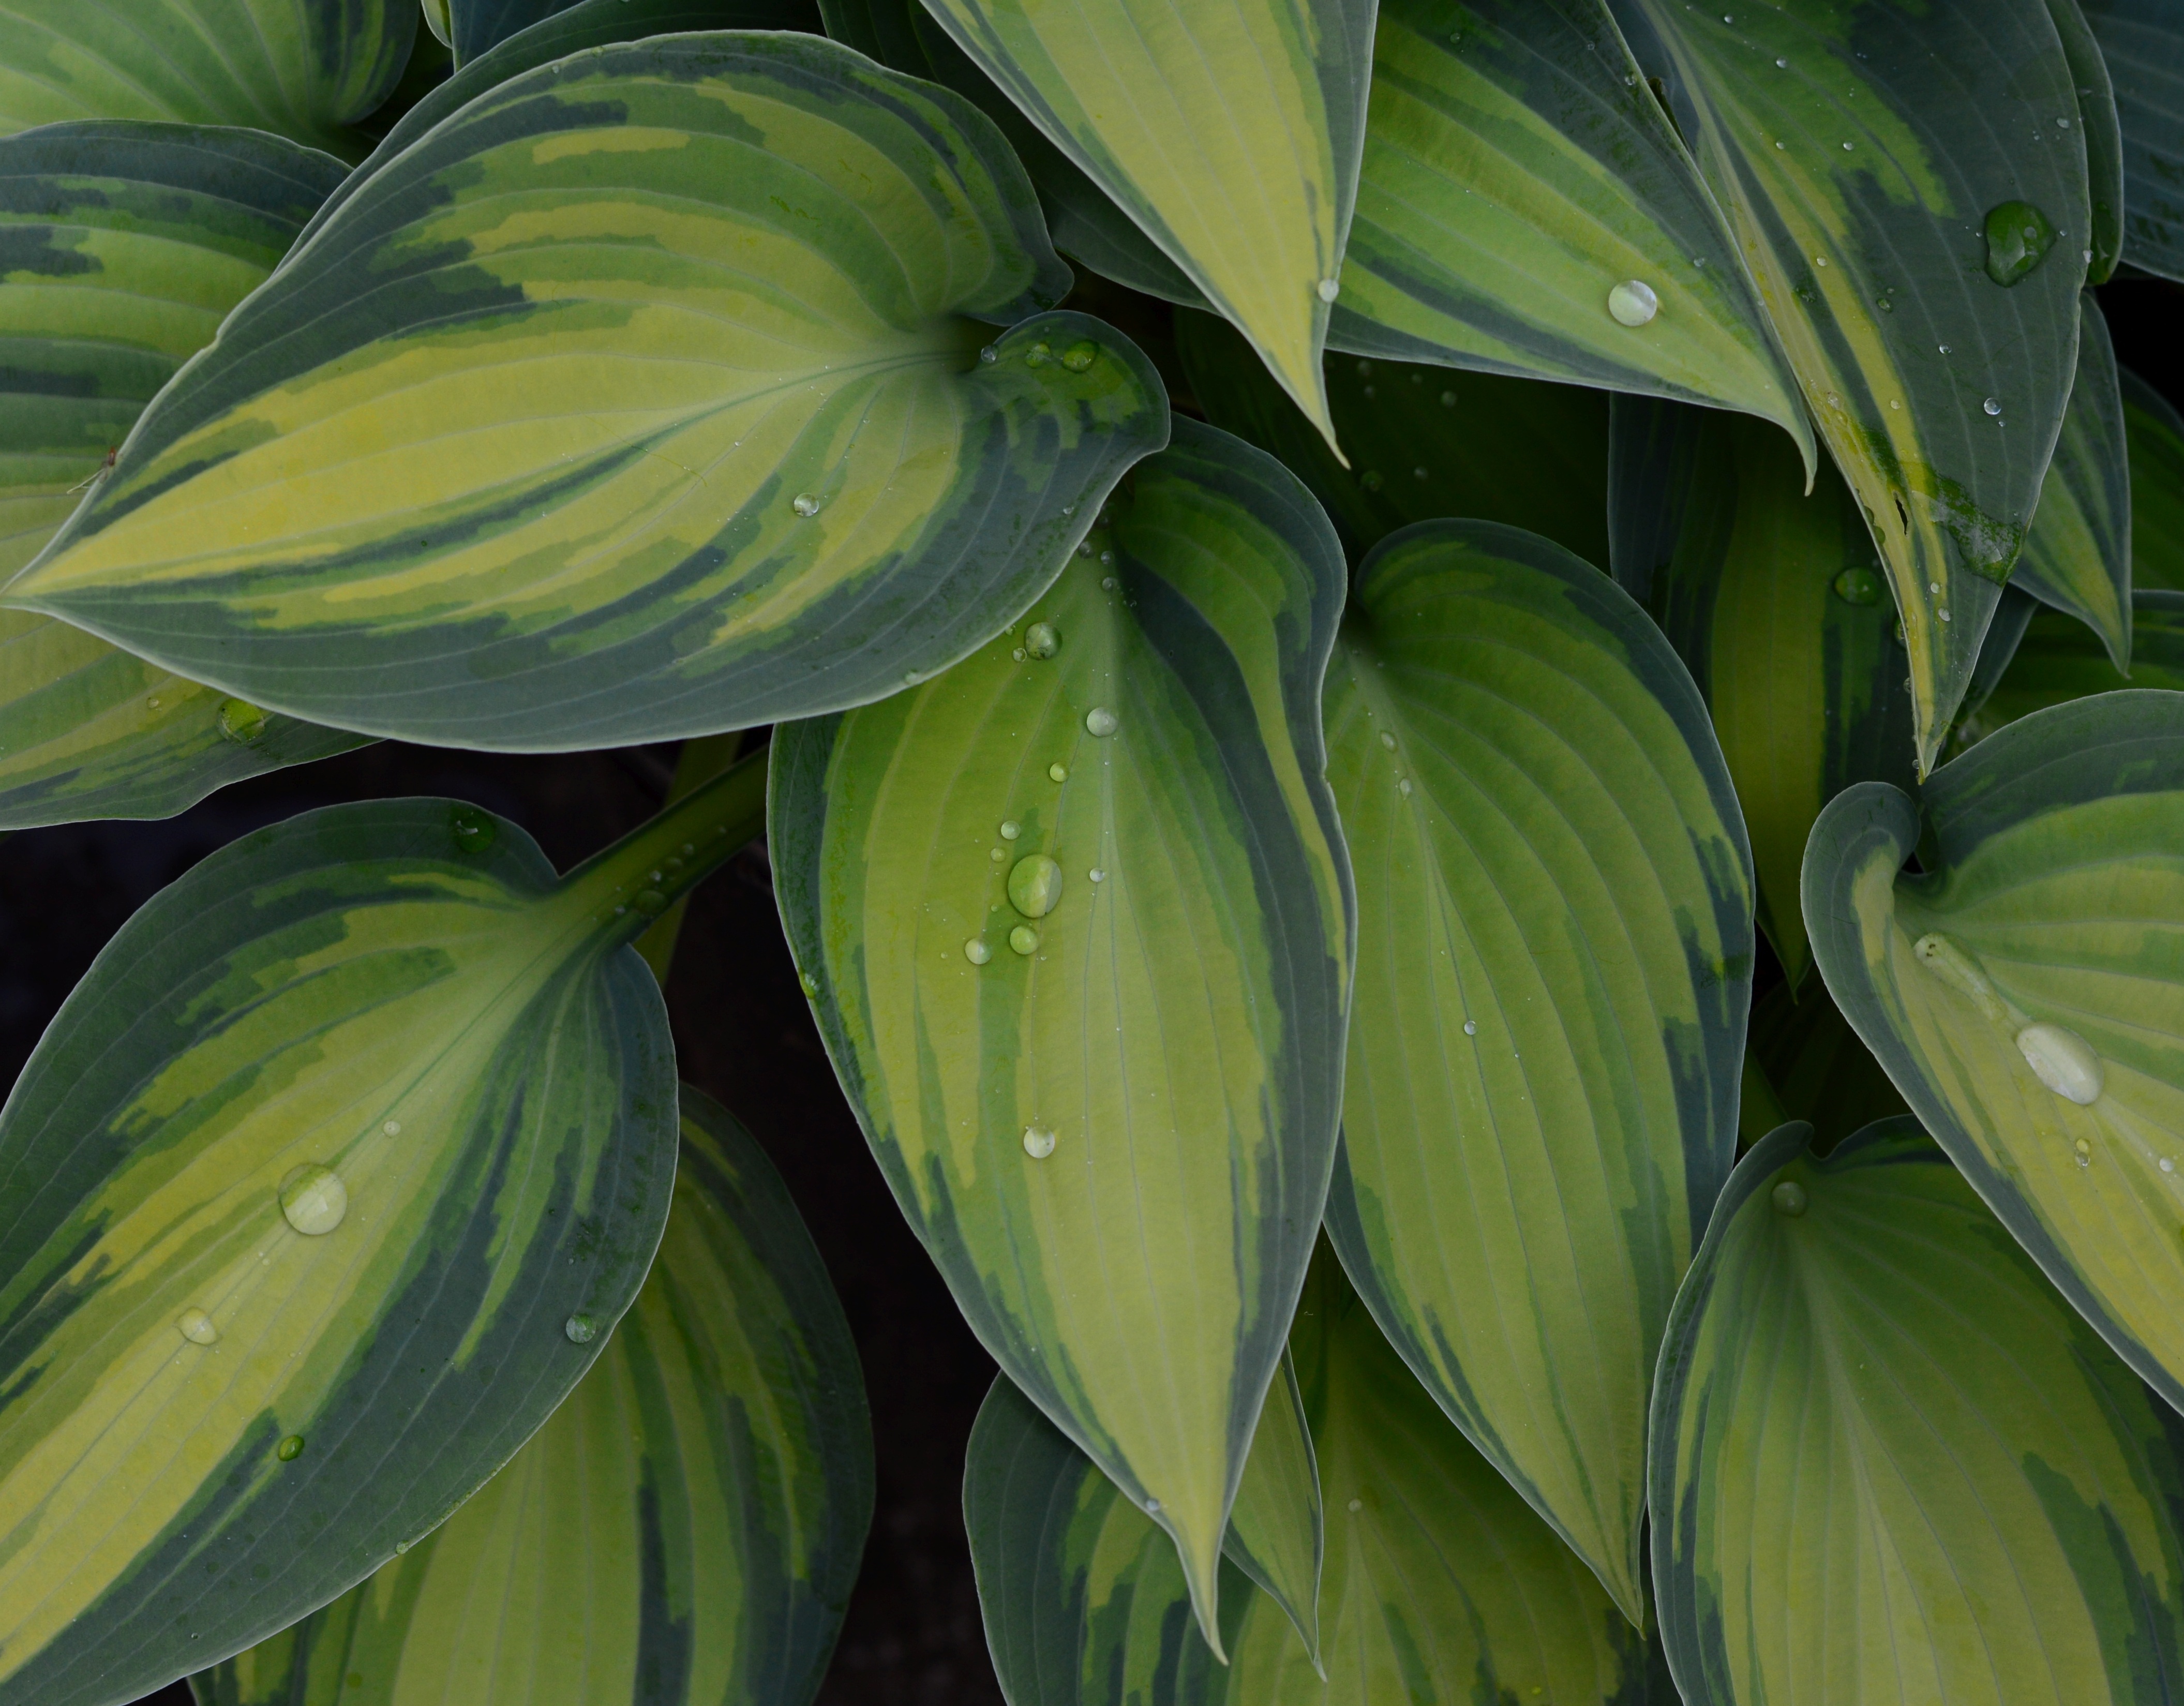
water, droplet, plant, leaf, flower, green, botany, flora, leaves, raindrops, hosta, lily, arum, flowering plant, variegated, plantain lily, wide brim, plant stem, land plant, arecales